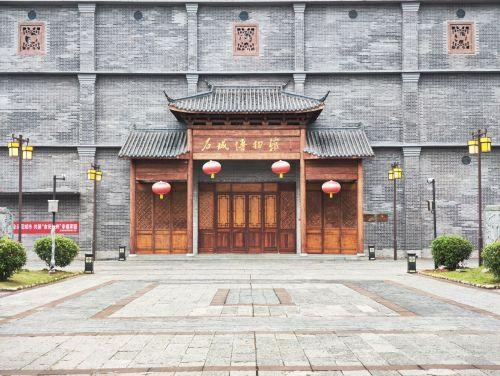
地标名称：石城博物馆
所在城市：赣州市·石城县